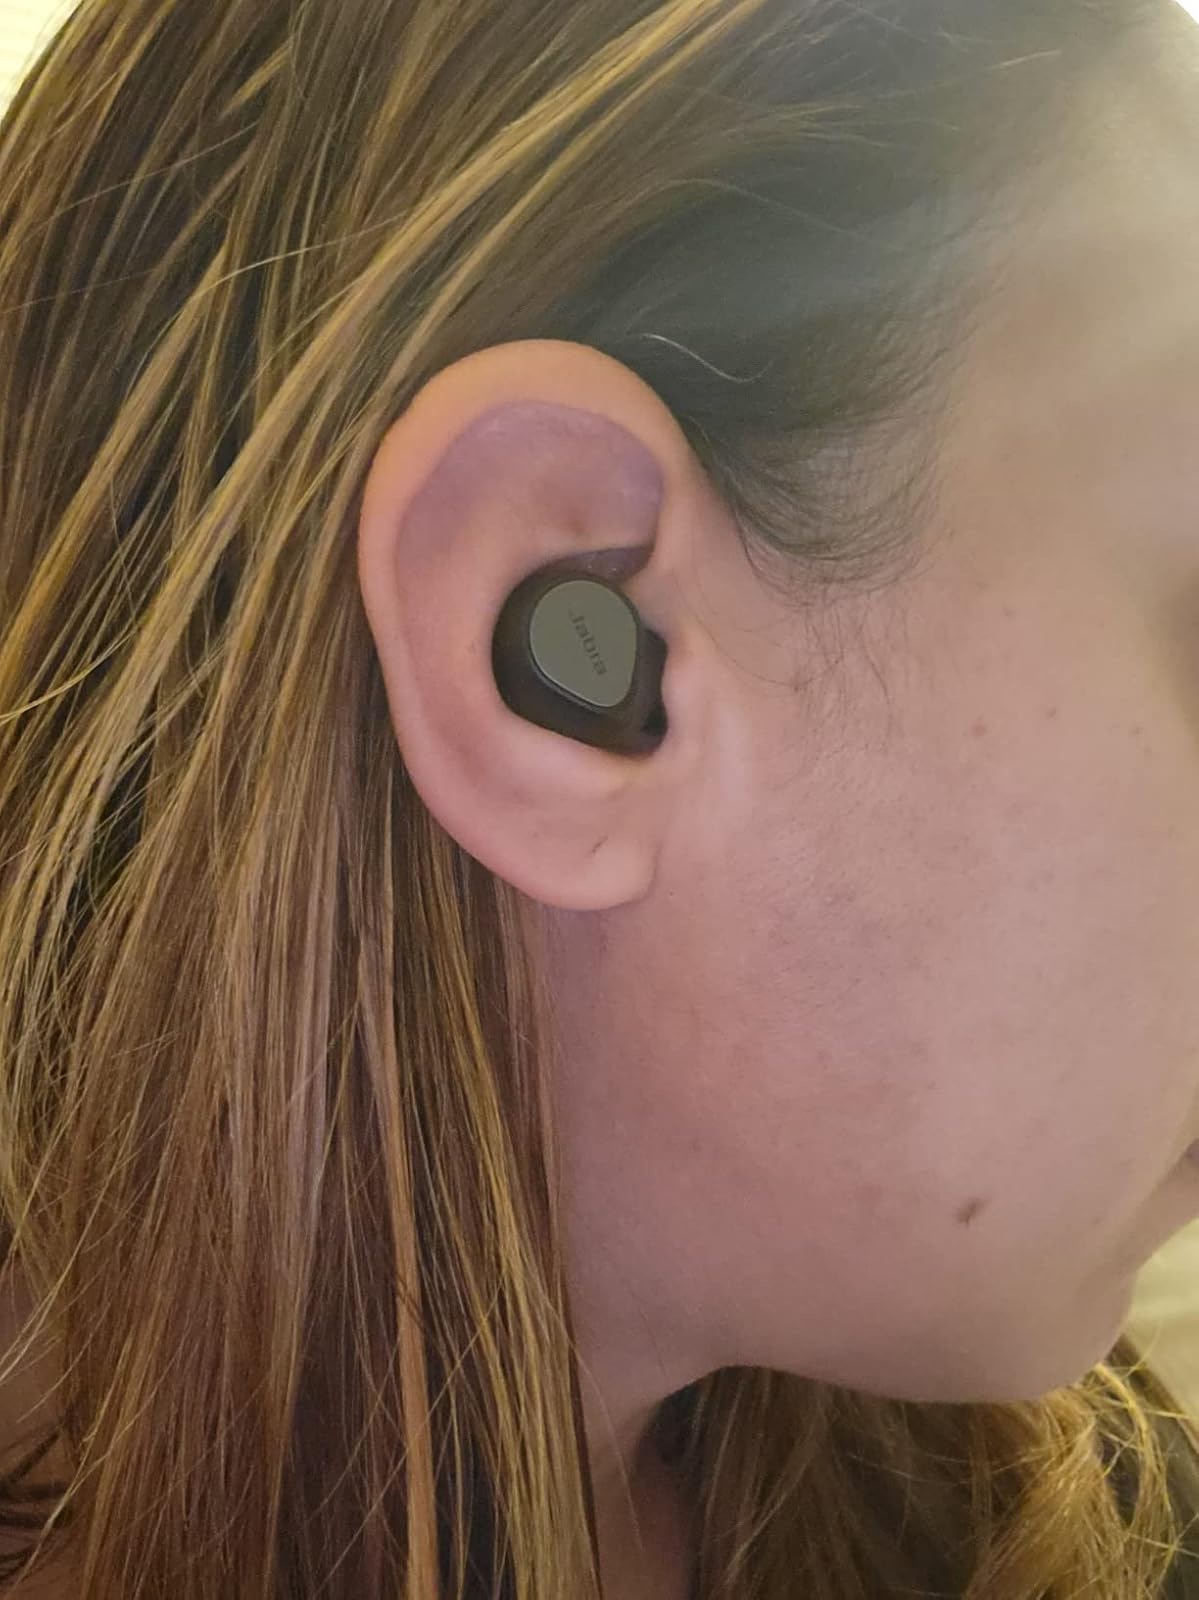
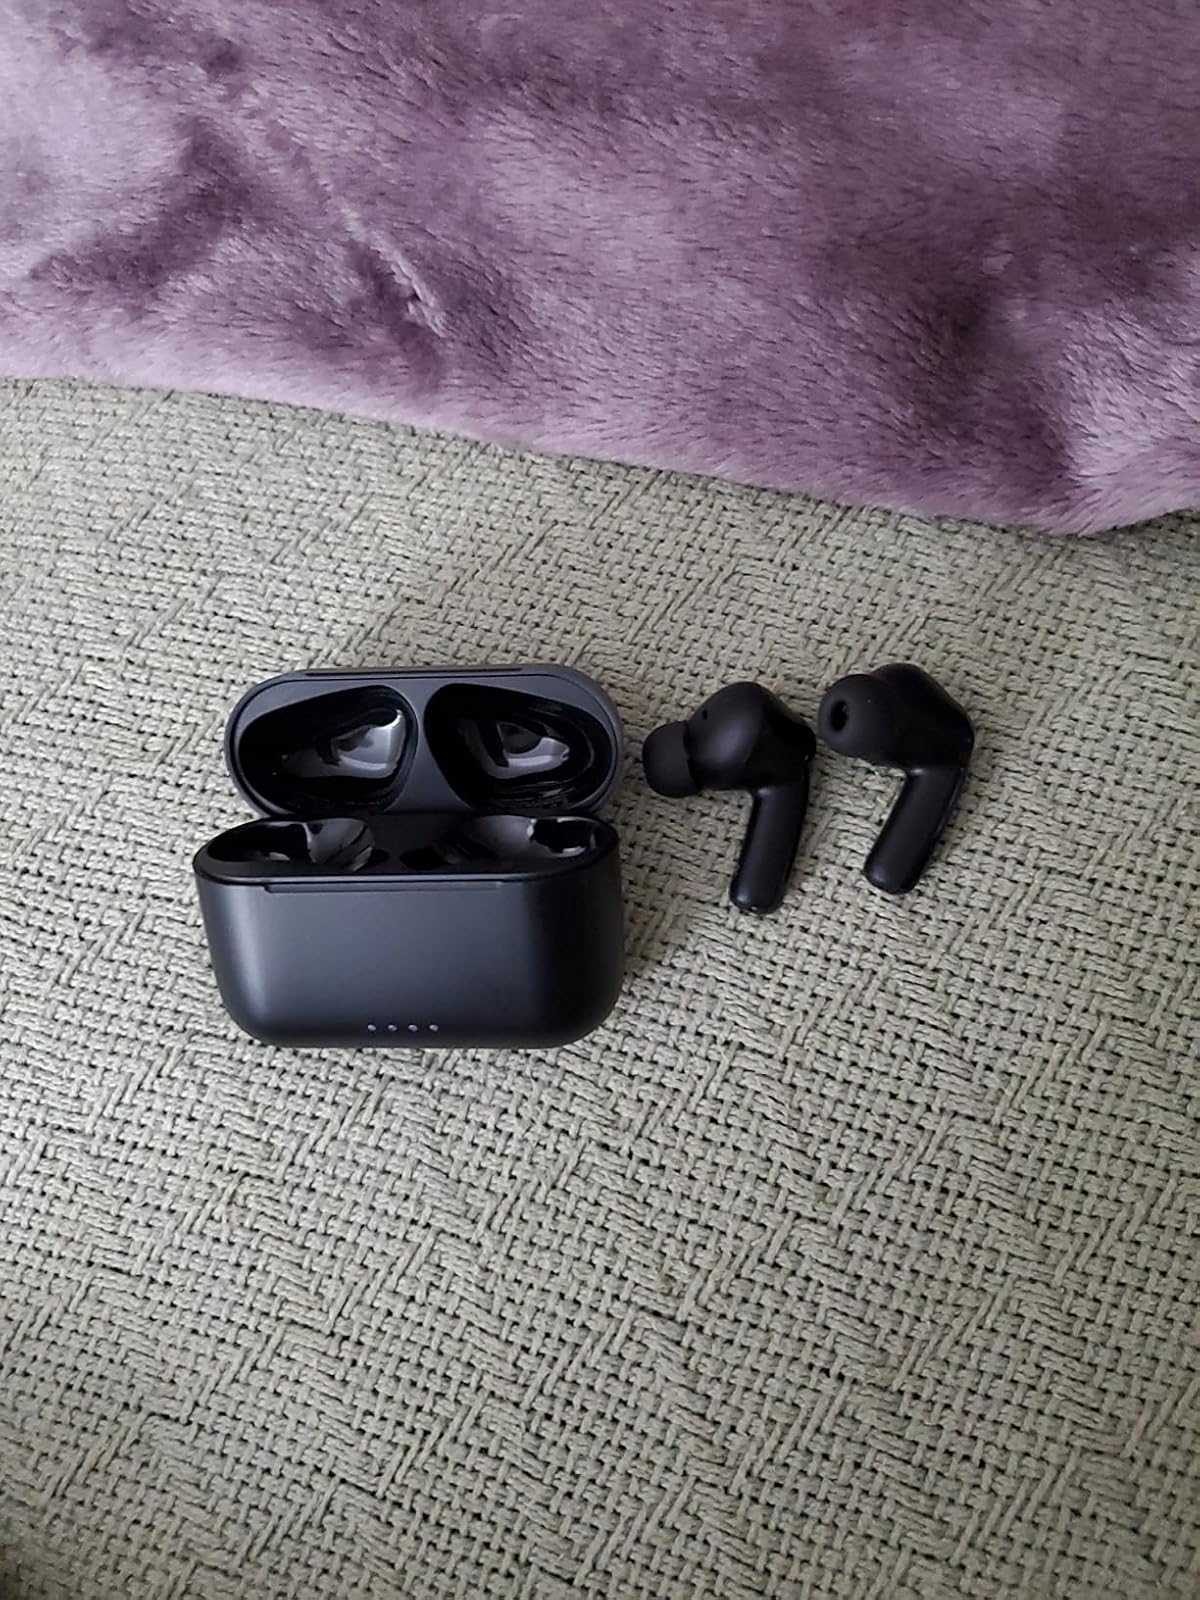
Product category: earbuds
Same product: no